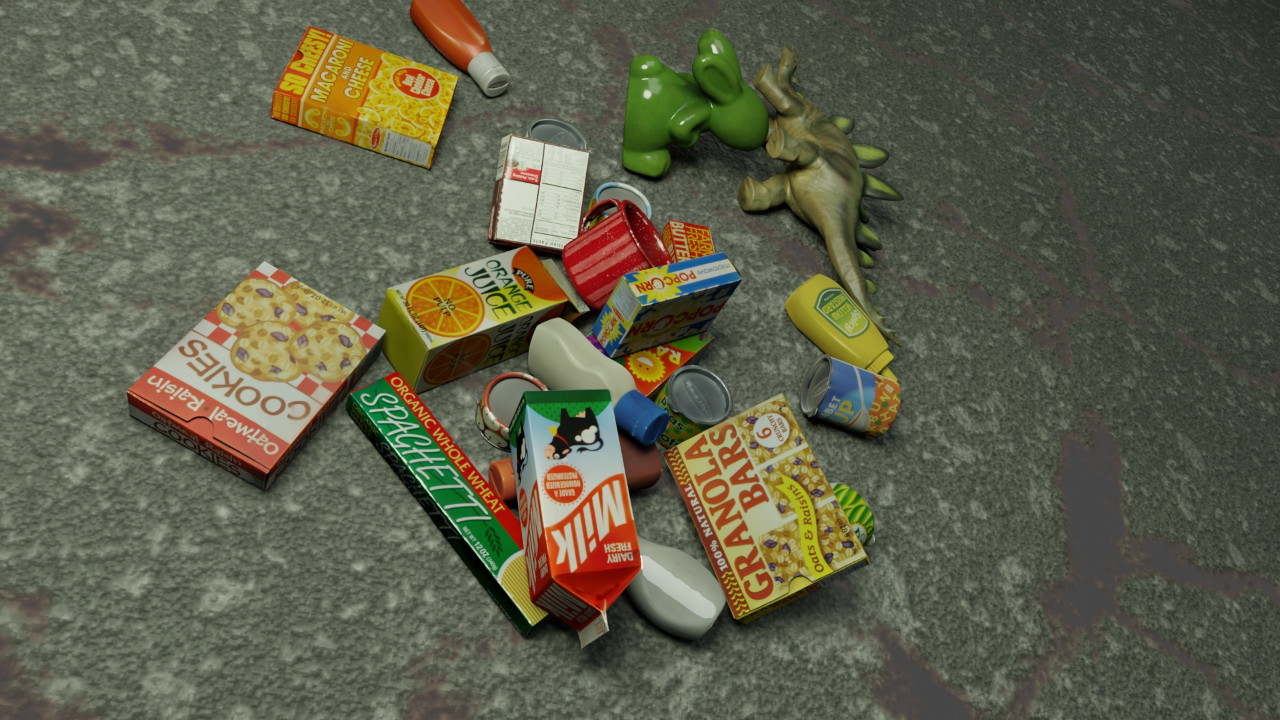
Question:
What are the five normalized (x, y) points between 0 and 1 in the image that outline the grasp plane for the carton of orange juice? Your answer should be as Grasp center: [], Left finger base: [], Right finger base: [], Left finger tip: [], Right finger tip: [].
Answer: Grasp center: [0.389844, 0.380556], Left finger base: [0.401562, 0.45], Right finger base: [0.378125, 0.316667], Left finger tip: [0.391406, 0.491667], Right finger tip: [0.369531, 0.361111]